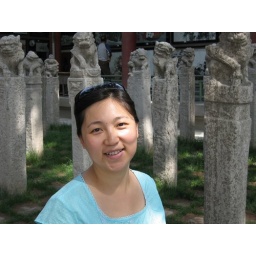
Qing in Xi'an - stones in back used to tie your horses up.